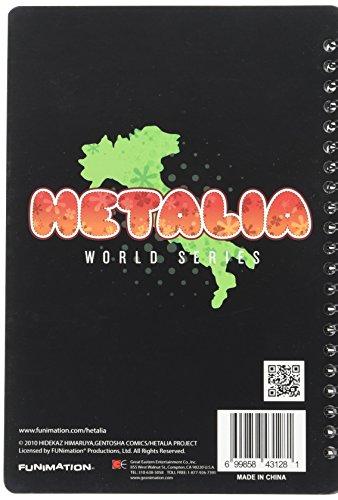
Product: Great Eastern Entertainment Hetalia World Series England Spiral Notebook
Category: Toys & Games | Learning & Education | Reading & Writing | Diaries, Journals & Notebooks
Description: Great Condition.
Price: $7.36
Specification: ProductDimensions:8x5.5x0.5inches|ItemWeight:0.32ounces|ShippingWeight:0.32ounces(Viewshippingratesandpolicies)|DomesticShipping:ItemcanbeshippedwithinU.S.|InternationalShipping:ThisitemcanbeshippedtoselectcountriesoutsideoftheU.S.LearnMore|ASIN:B00DOH0A7O|Itemmodelnumber:43128|Manufacturerrecommendedage:13months-8years